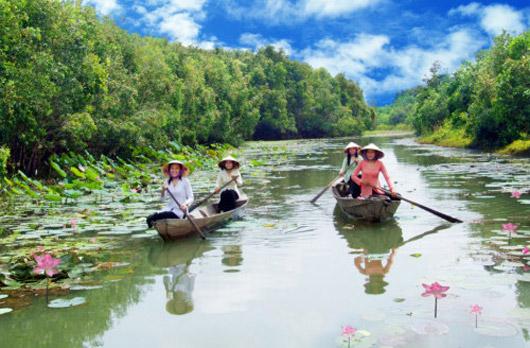
có hai chiếc xuồng đang di chuyển ở trên mặt nước